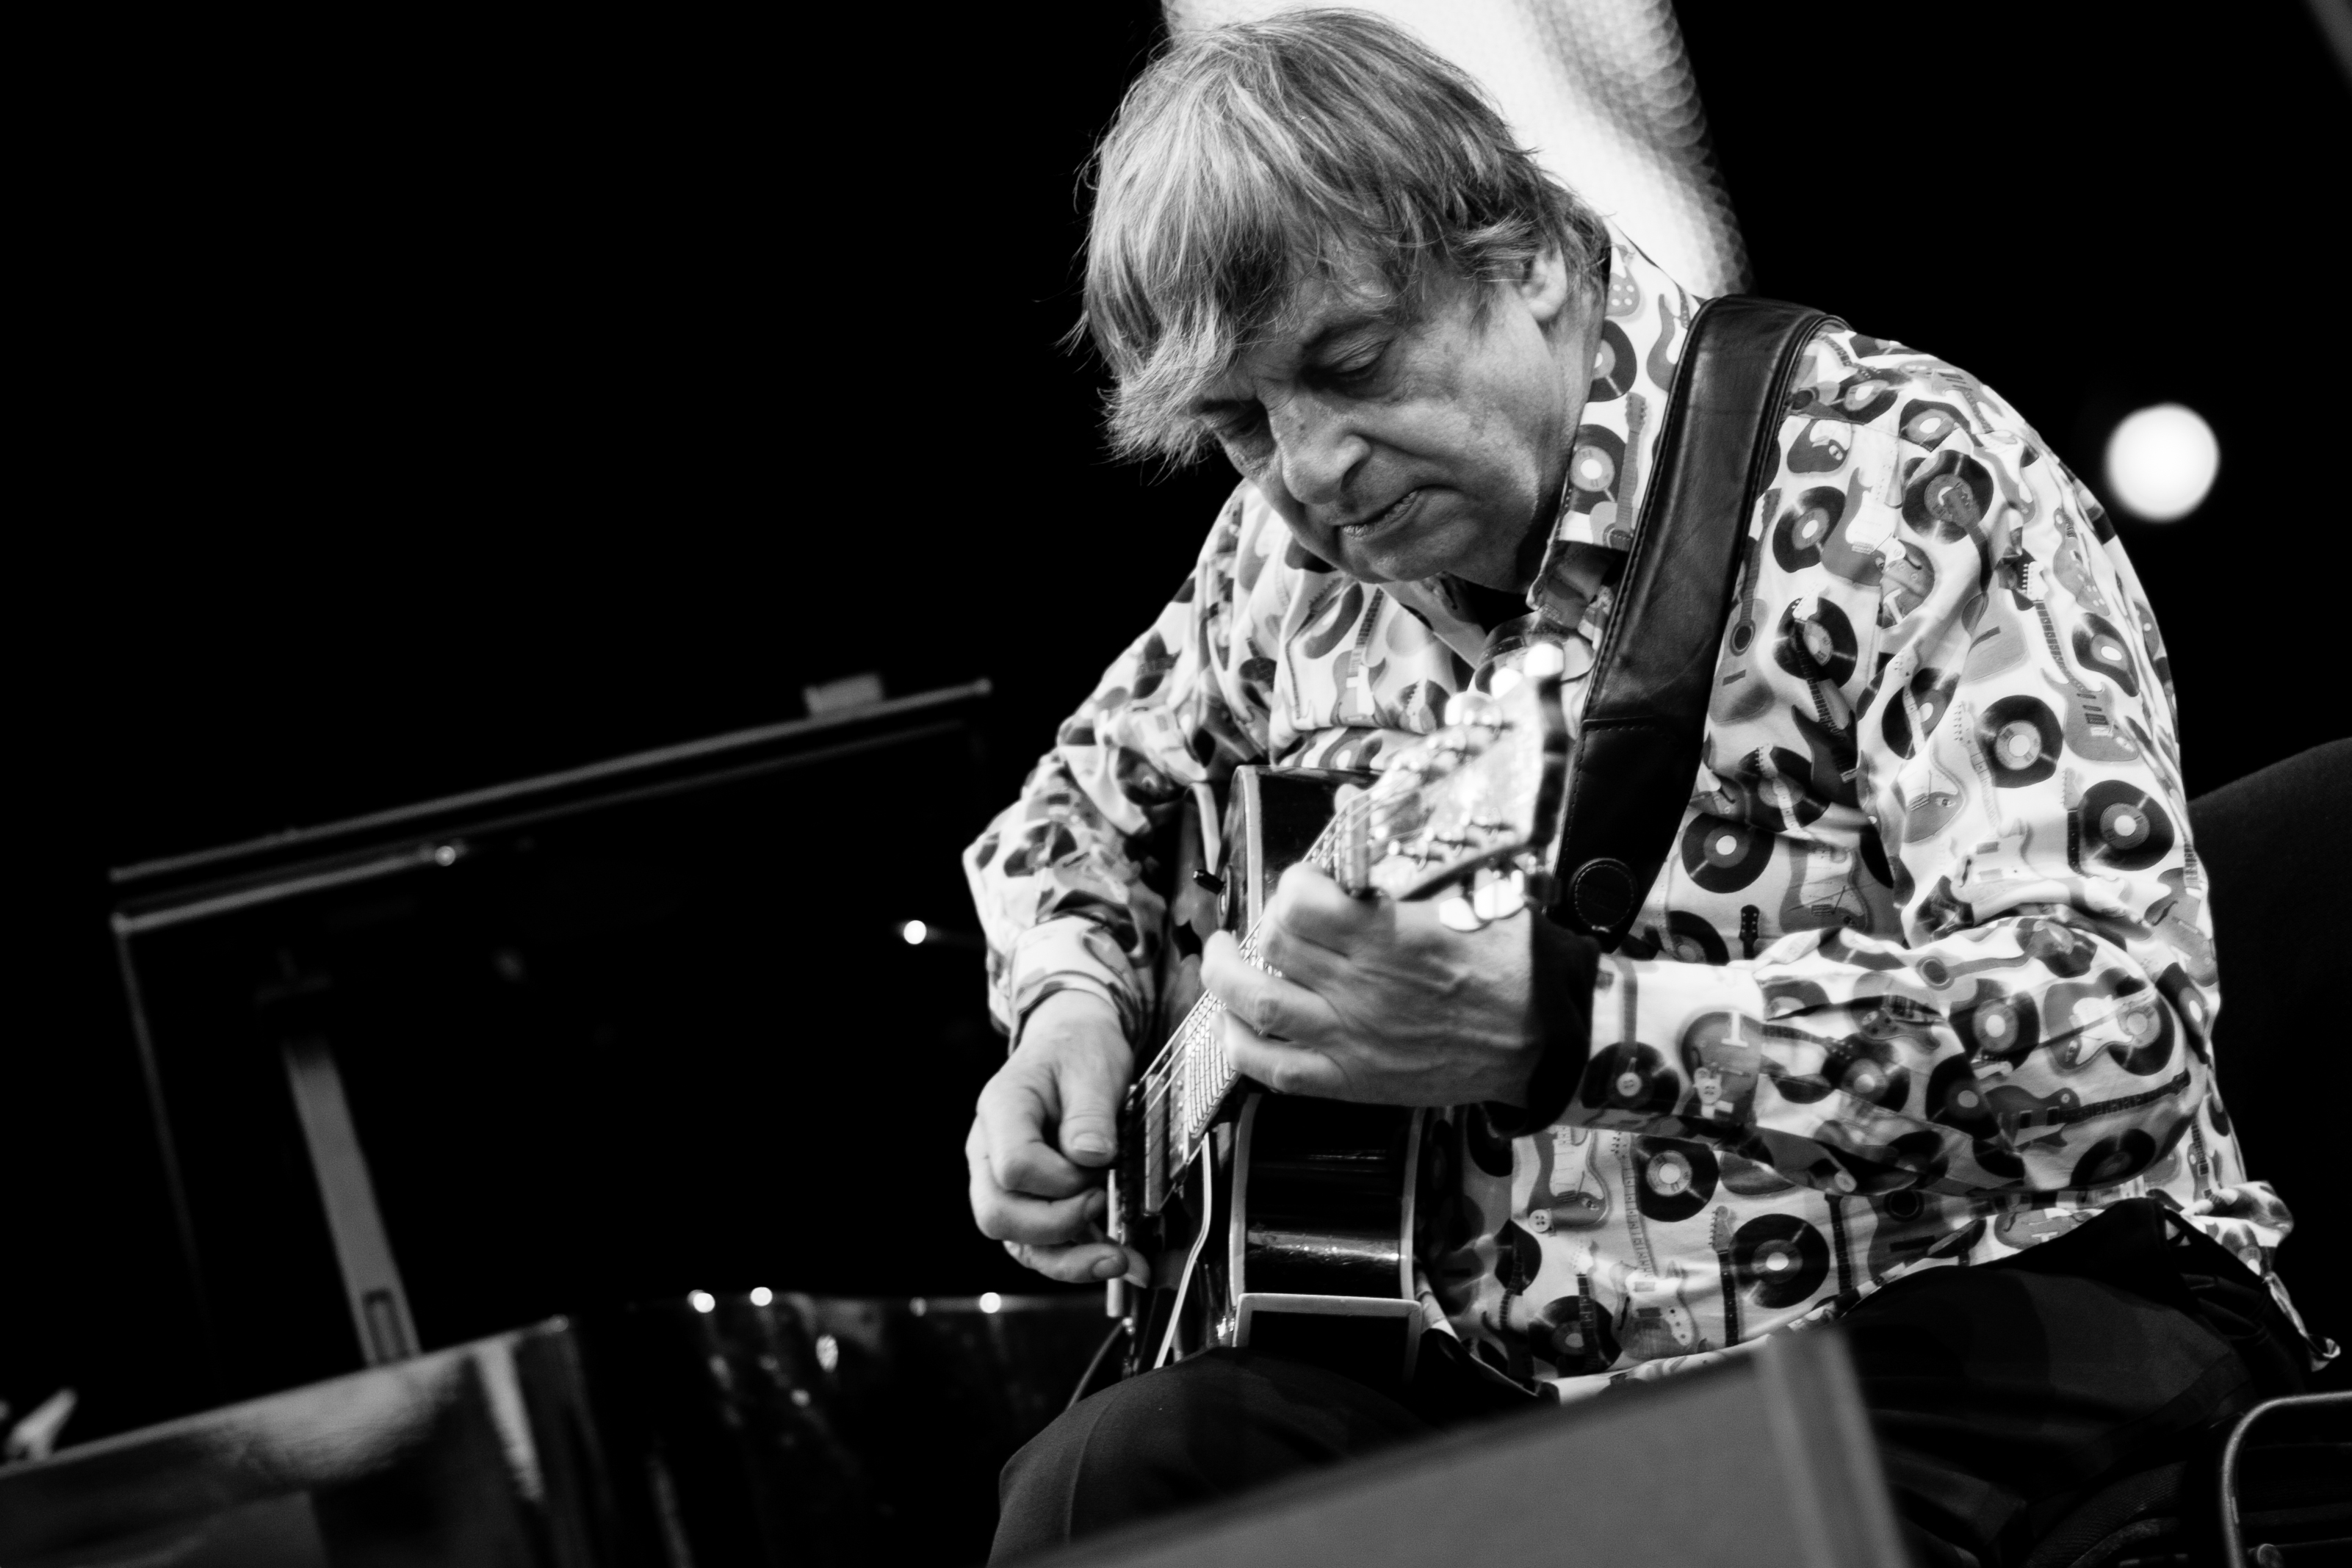
person, music, black and white, guitar, concert, live, canon, musician, monochrome, festival, 40d, gig, stage, brussels, marathon, jazz, catherine, philip, philipcatherine, performance, bassist, singing, guitarist, drums, drummer, entertainment, pianist, singer songwriter, monochrome photography